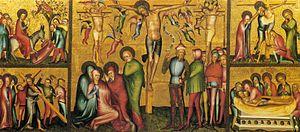
Maître Bertram, né vers 1340 à, ou près de Minden en principauté épiscopale de Minden, et mort en 1414 ou 1415 à Hambourg, est l'un des peintres les plus représentatifs du gothique allemand de la fin du XIVᵉ siècle et du début du XVᵉ siècle, assurant la transition vers le style gothique international.